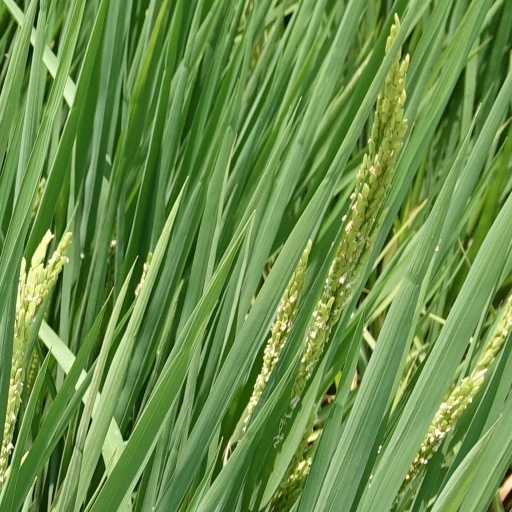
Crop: rice